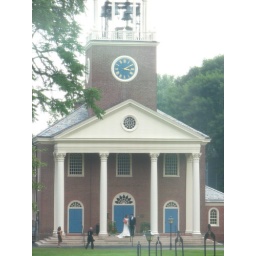
This photos was taken through a dirty screen window in the Sally Hart Lodge.